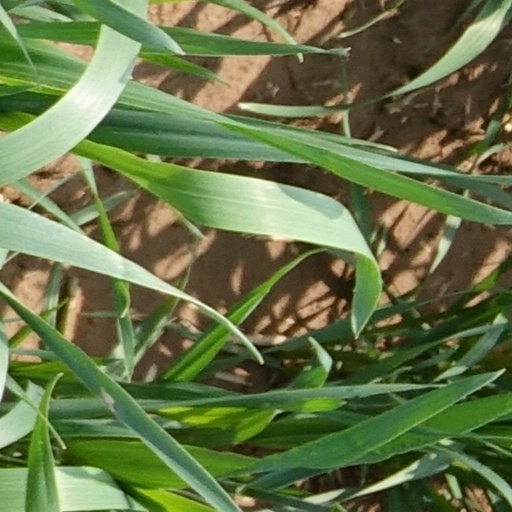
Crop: wheat